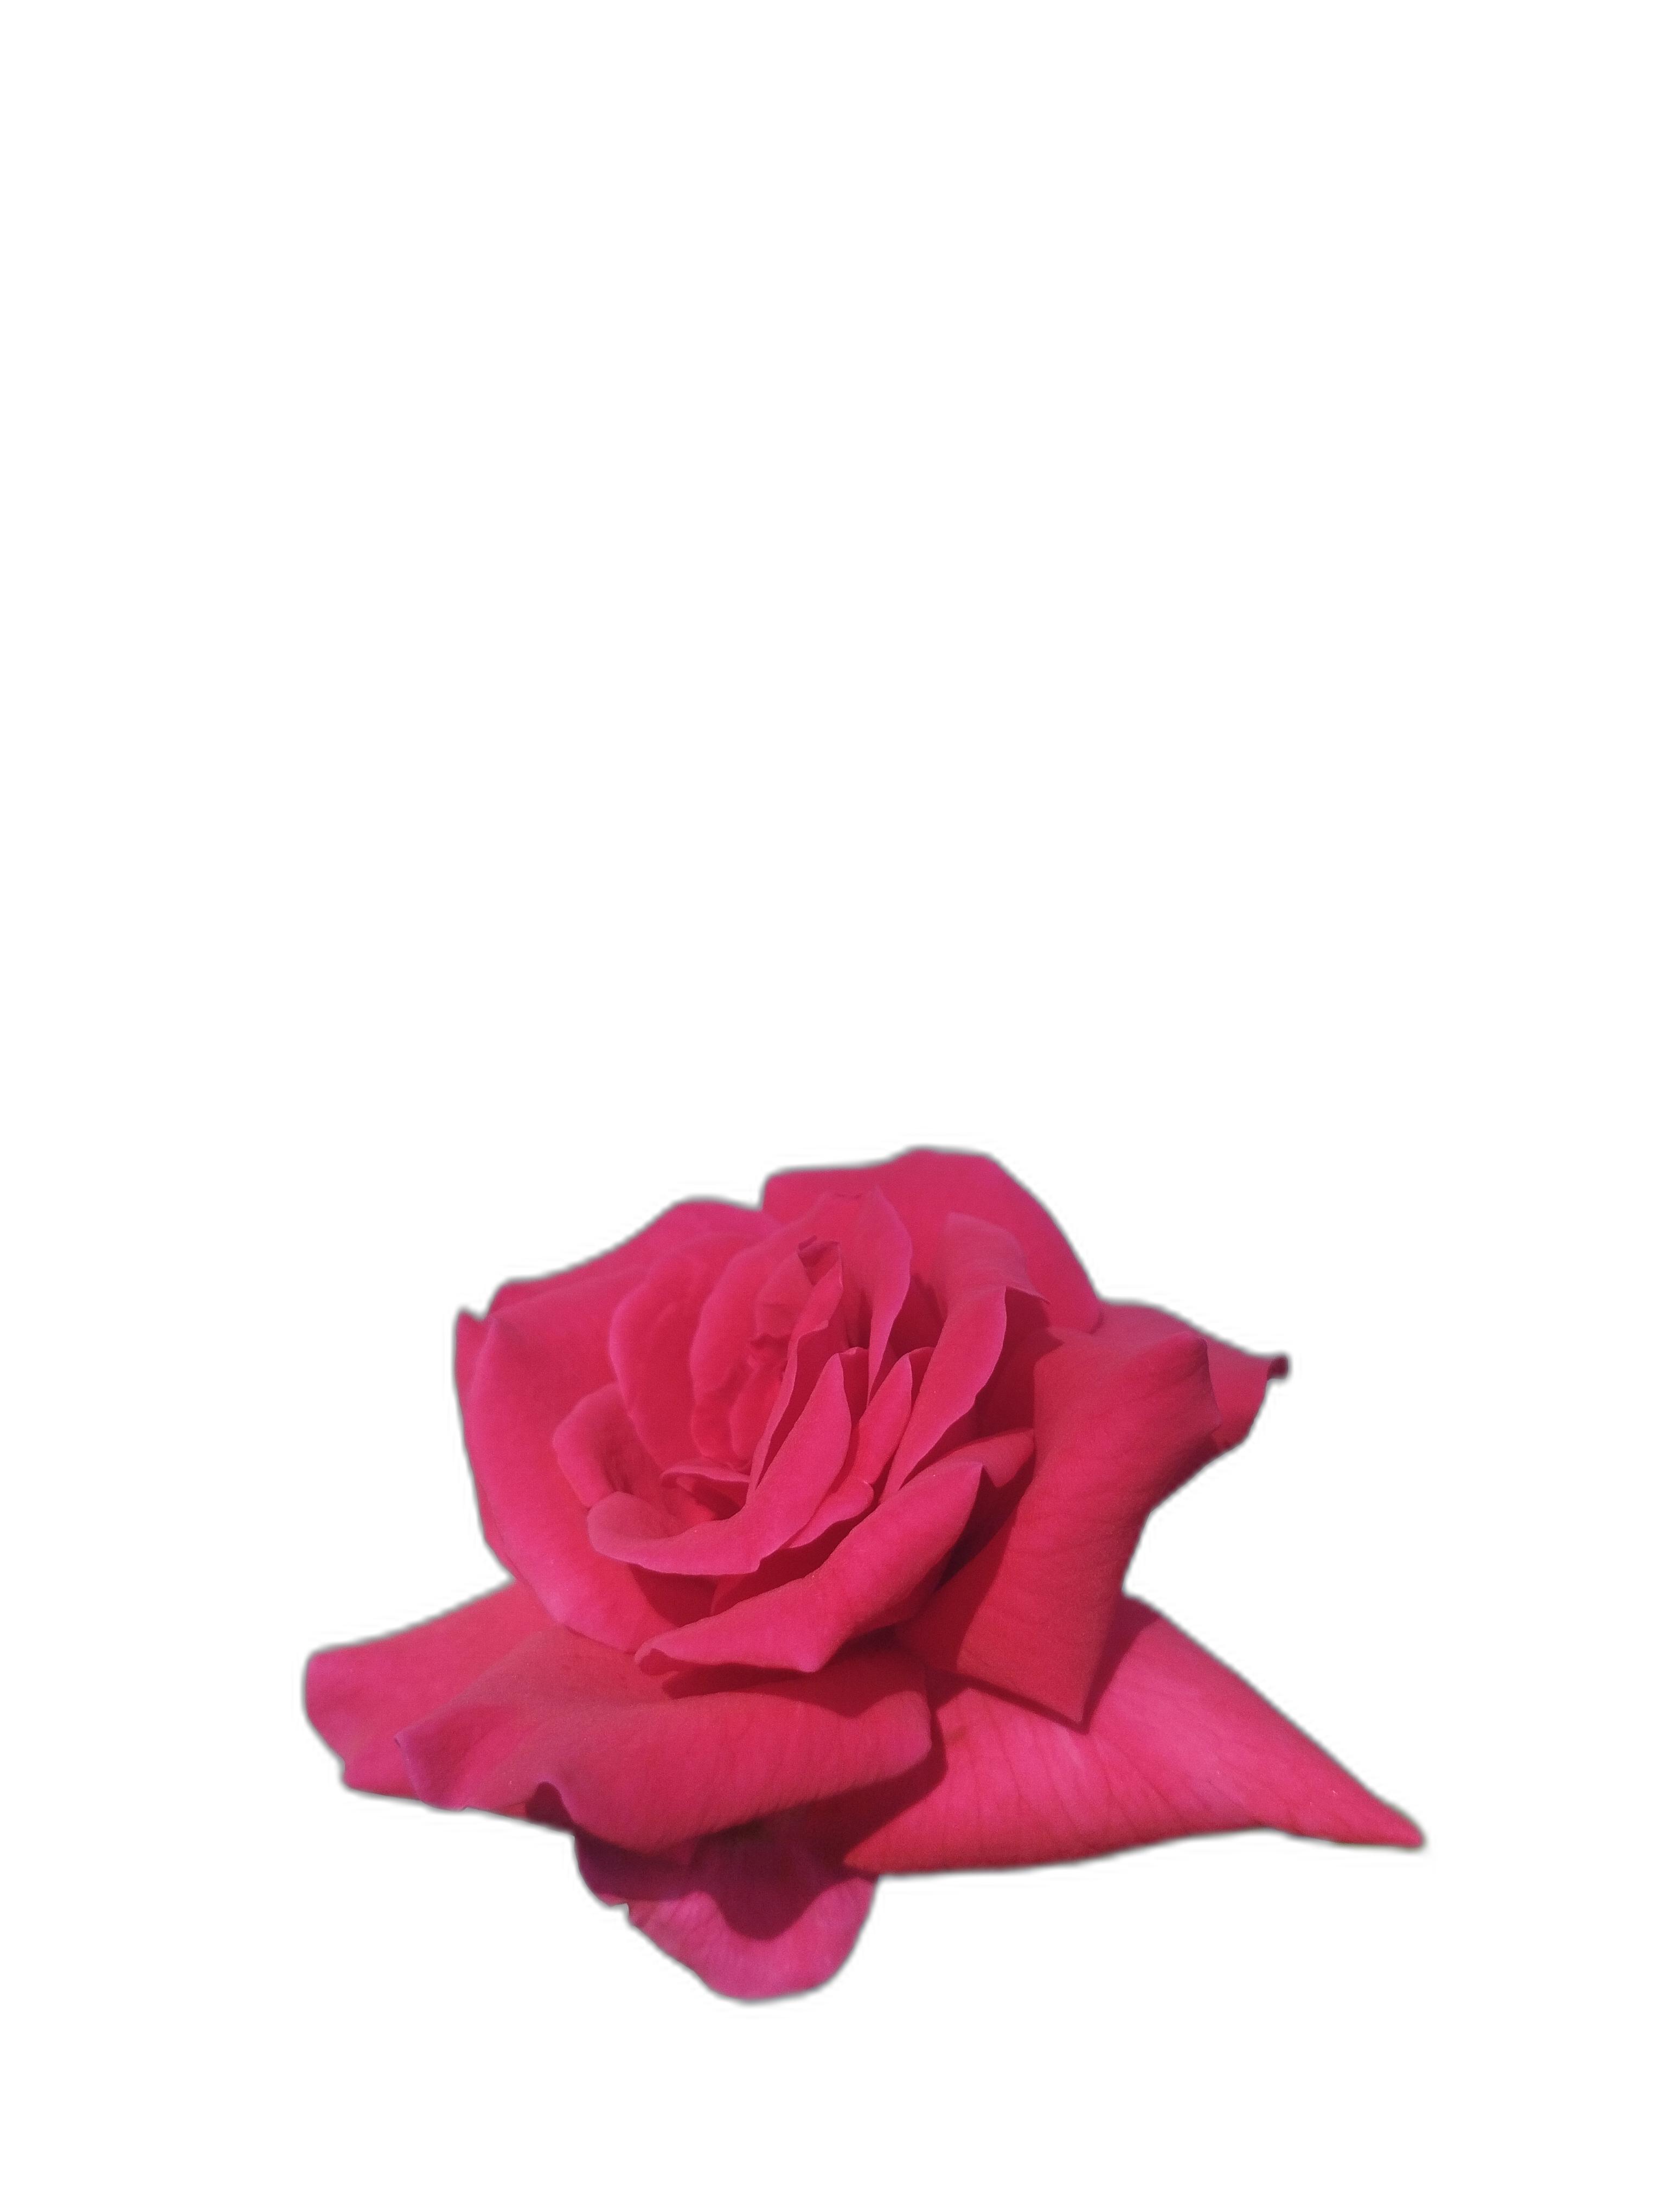
Label: Rose